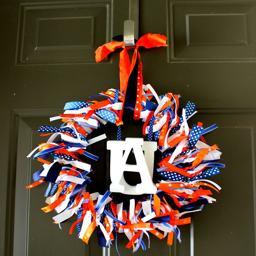
the wreath i made for the front door